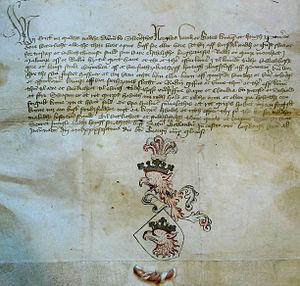
Malmö ou plus traditionnellement Malmoe est une ville à l'extrême sud de la Suède.